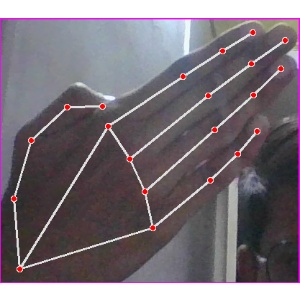
अक्षर: घ